Pusading

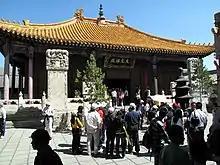
The Great Wenshu Hall

A walkway of 108 stone steps leads to the summit as if it was a ladder to heaven from the temples below. It is said the 108 stone steps represent 108 worries of mankind, and one has to overcome them one step (one worry) at a time to see the true capacity of Buddha.